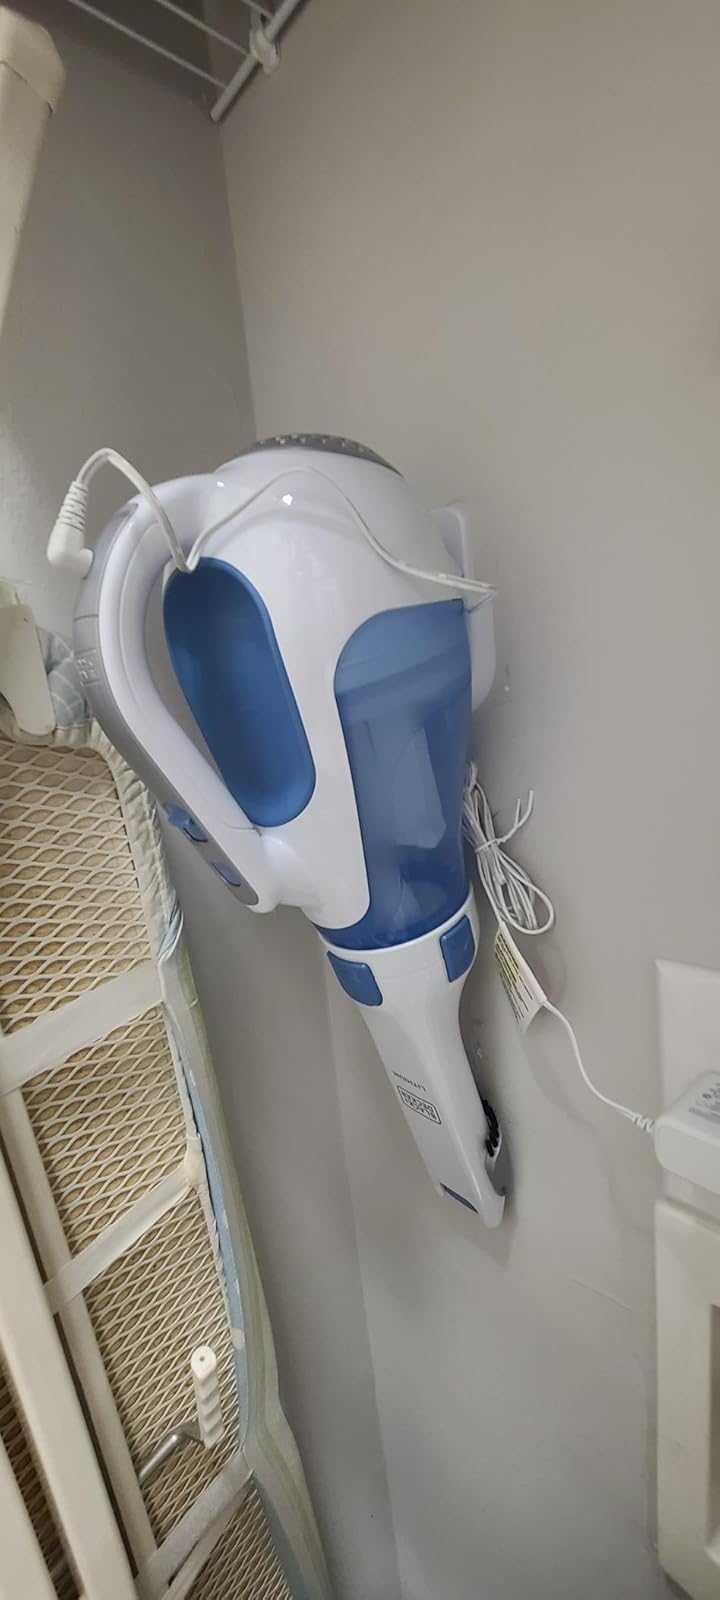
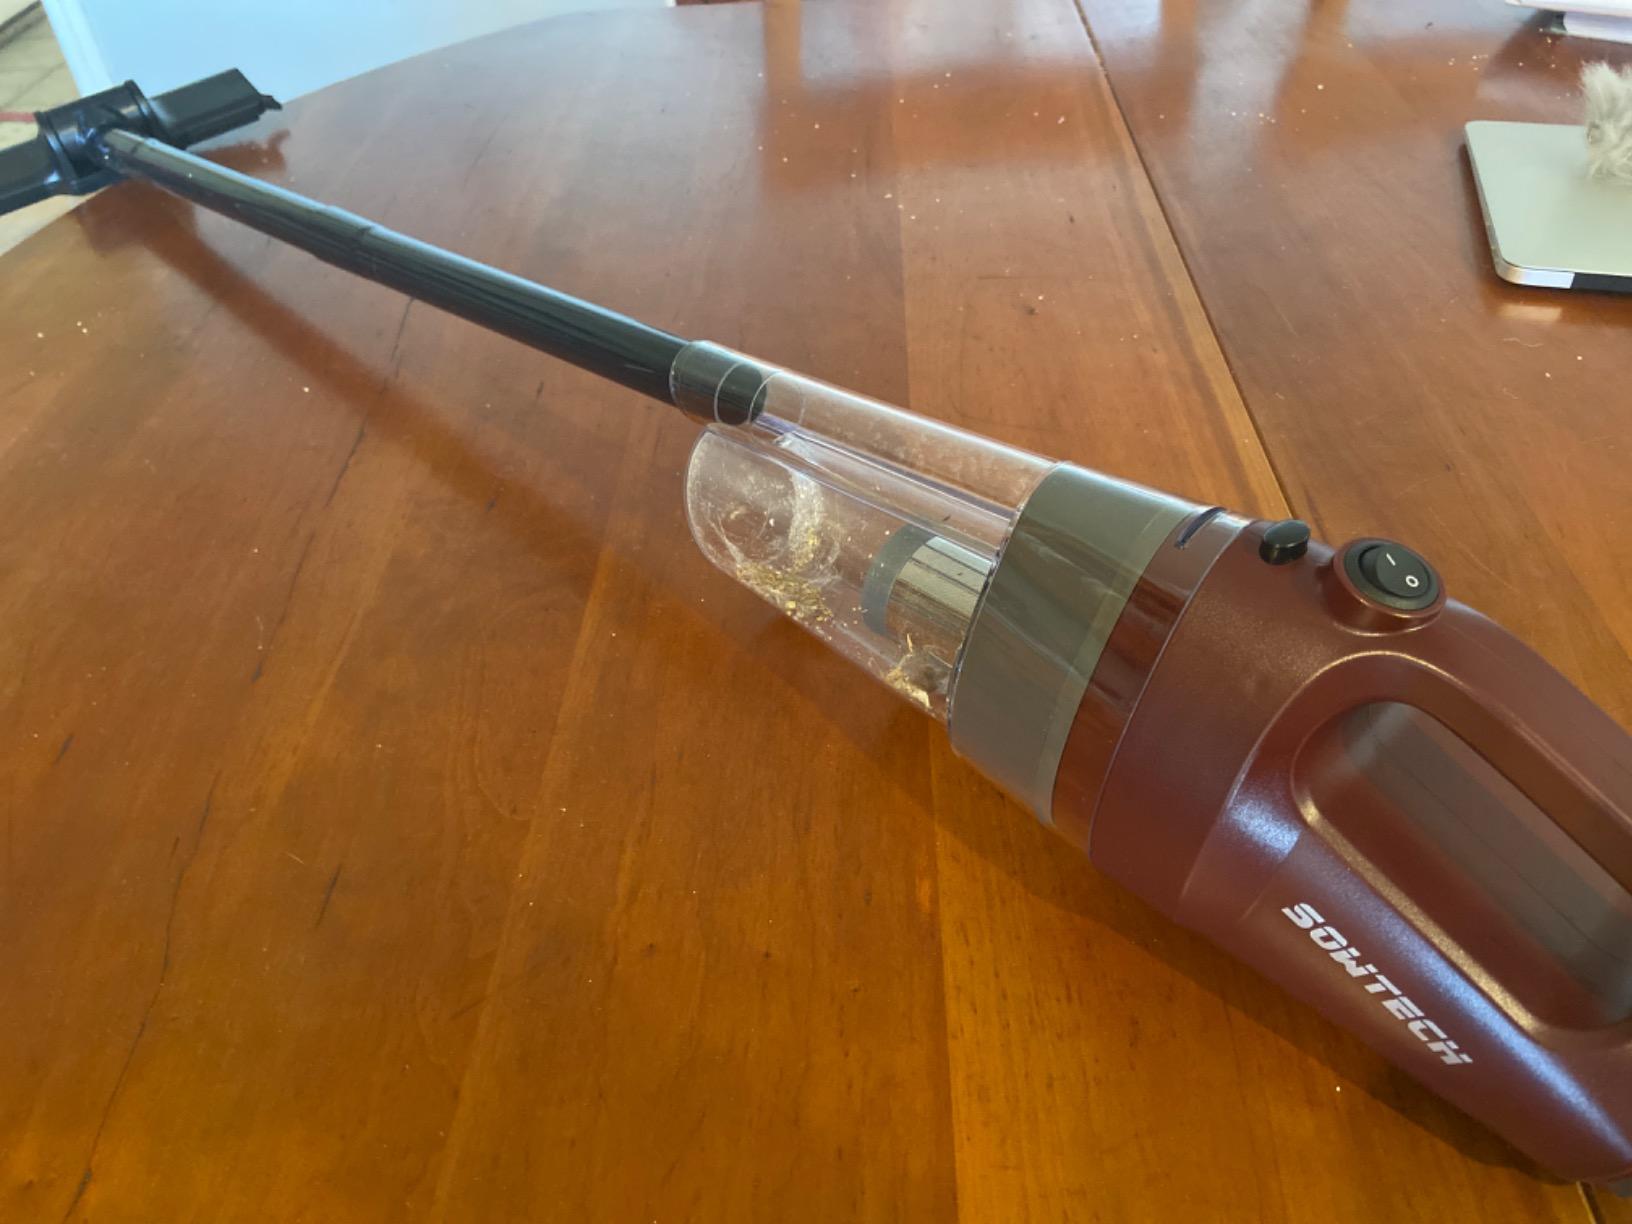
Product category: items_vacuum
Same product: no